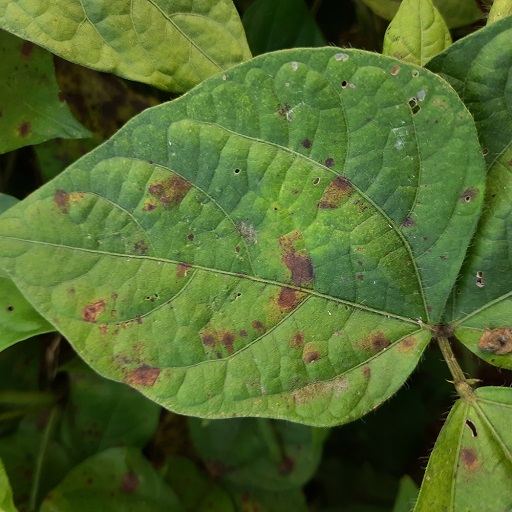
Label: Anthracnose